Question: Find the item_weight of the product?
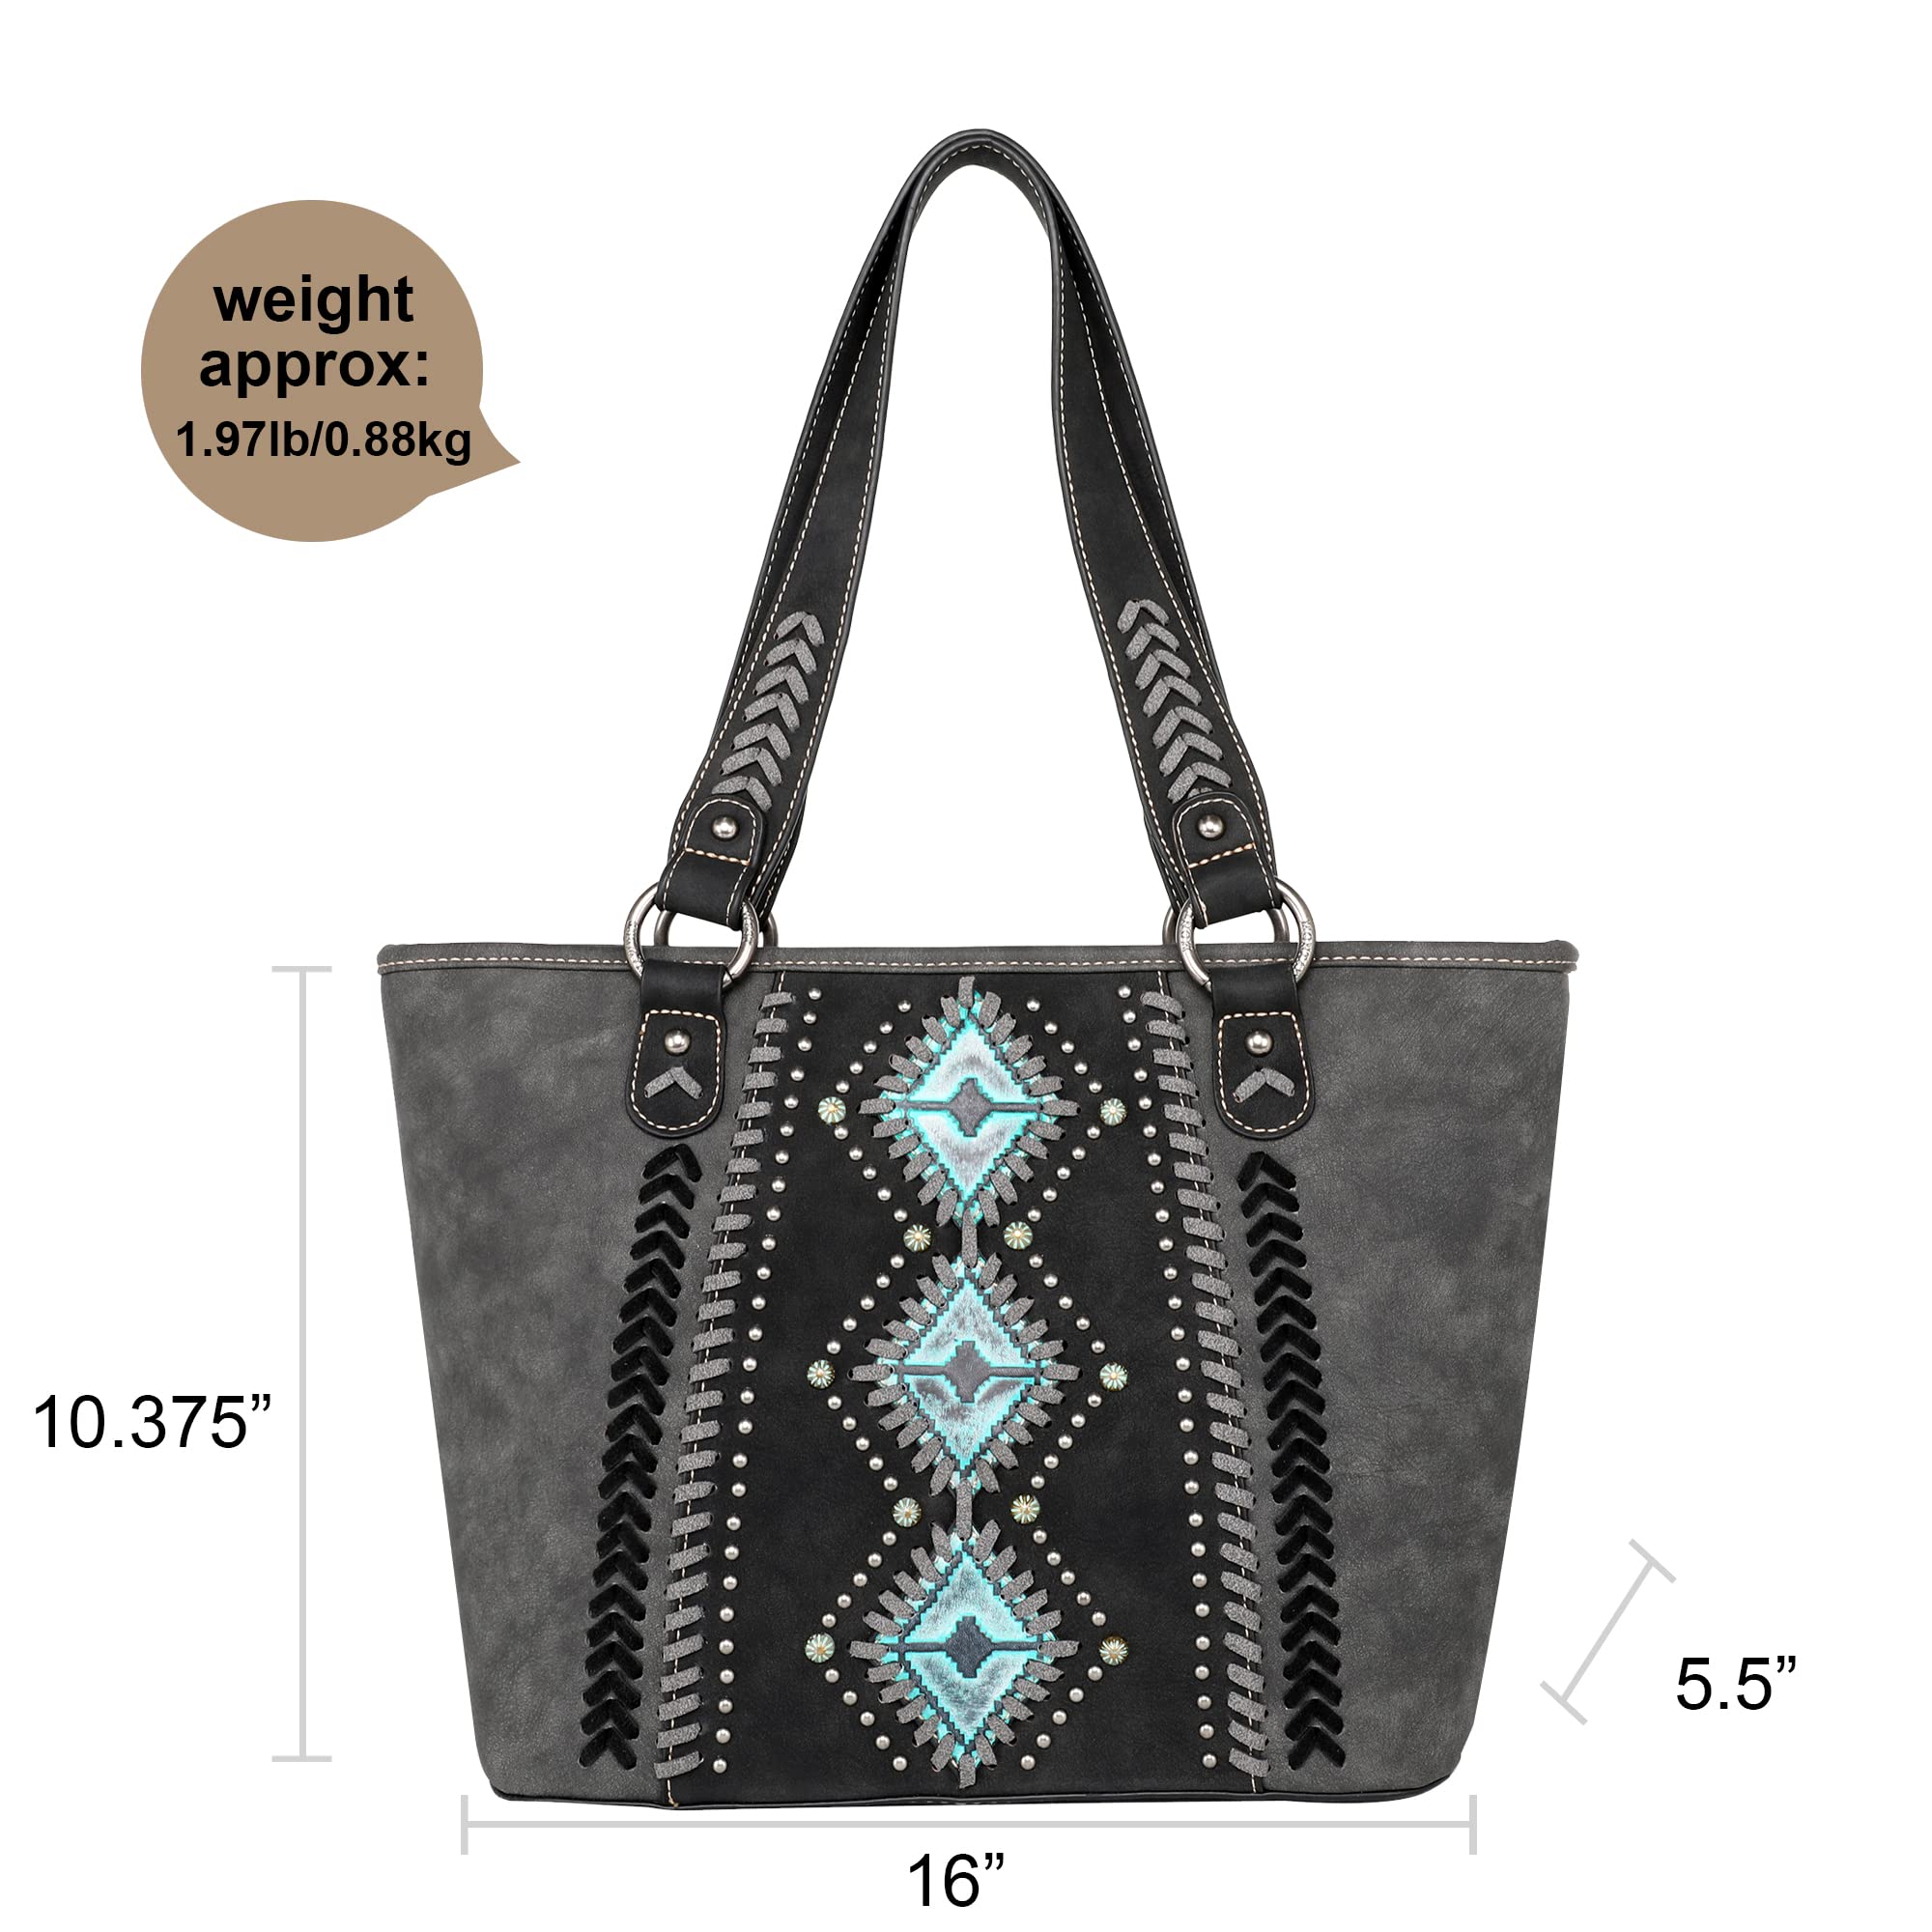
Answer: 1.97 pound